Jeffrey van Hooydonk

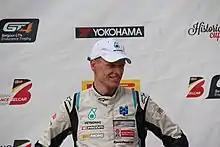

A native of Antwerp, Van Hooydonk began racing karts in 1990 and graduated to open-wheel racing five years later. For the next three seasons, he was successful in Formula Renault, winning the European Formula Super Renault championship in 1997. He progressed to German Formula Three the following year, finishing sixth in the championship, and then moving up to Formula 3000 in 1999. Despite scoring one pole position, the next two years were largely unsuccessful, and he switched to the Belcar series in 2001 with a Porsche 996.